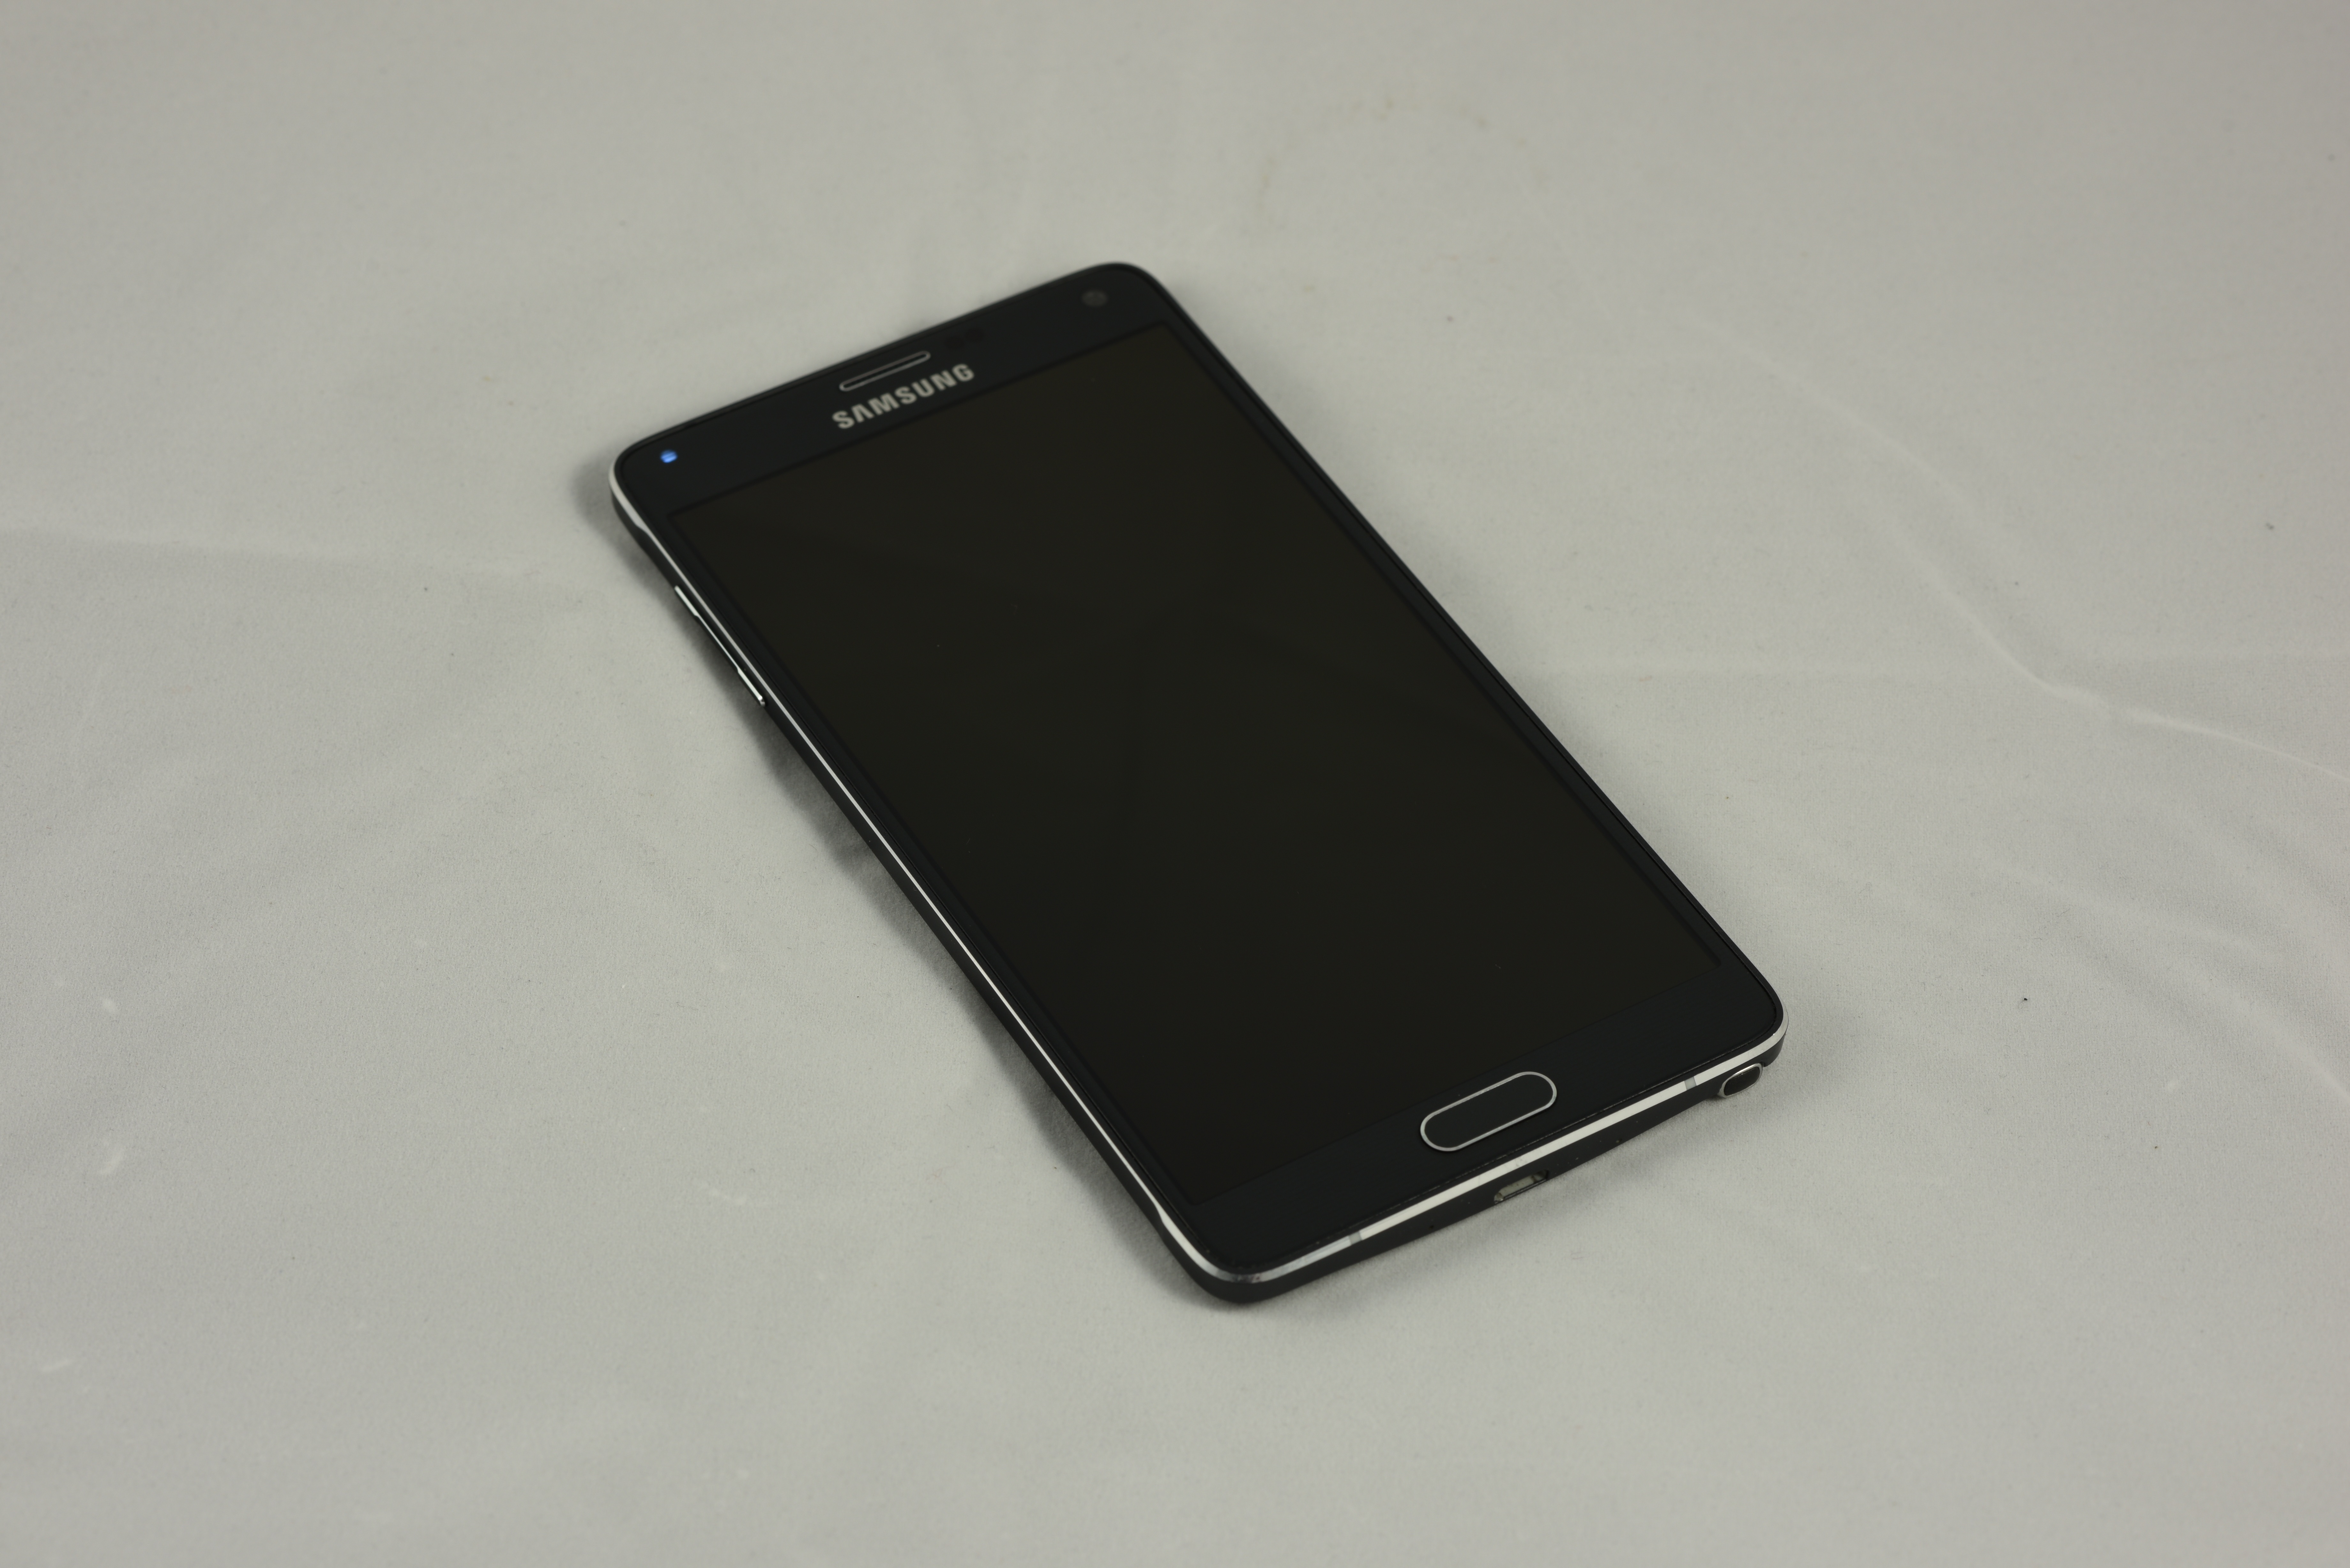
smartphone, mobile, technology, phone, telephone, communication, gadget, black, mobile phone, cell phone, device, brand, samsung, text, cellphone, touchscreen, wireless, smart, 4g, electronic device, portable communications device, communication device, galaxy note 4